KRDK-TV mast

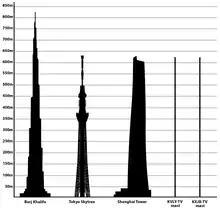
Tallest structures in the world.

The KRDK-TV mast is a television transmitting tower northeast of Galesburg in Traill County, North Dakota, United States. It was completed in 1966 and is used by KRDK-TV (formerly KXJB-TV), which is licensed to Valley City, serving the Fargo and Grand Forks TV markets.